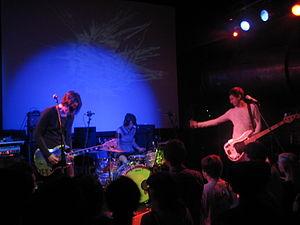
Autolux est un groupe de rock alternatif américain, originaire de Los Angeles, en Californie. Leur musique se veut rock et mélancolique en intégrant des éléments bruitistes et électroniques. Le groupe est composé des membres Eugene Goreshter, Greg Edwards et Carla Azar.